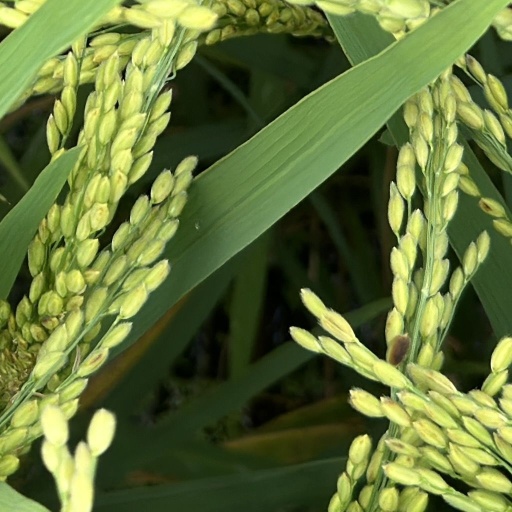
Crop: rice